Angels of Mons

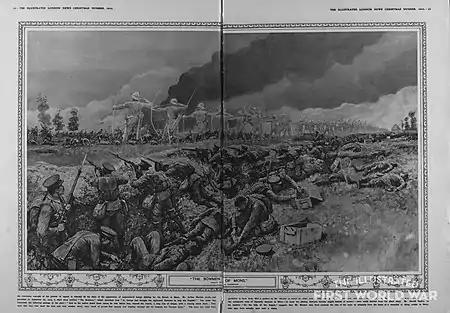
November 29, 1915 – "Illustrated London News" – The Ghostly Bowmen of Mons fight the Germans.

The legend of the Angels of Mons (German: Die Legende der Engel von Mons, or simply Die Engel von Mons) is one of many stories of the reputed appearance of a variety of supernatural entities which protected the British Army from defeat by the invading forces of the German Empire at the beginning of World War I during the Battle of Mons in Belgium on 23 August 1914.